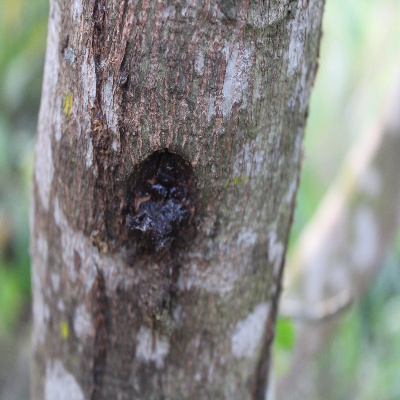
Crop: Cashew
Condition: gumosis